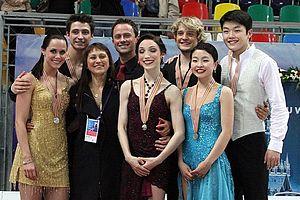
Marina Zueva, née le 9 avril 1956 à Moscou, est une patineuse artistique russe. Elle a représenté, en danse sur glace, l'Union soviétique avec, pour partenaire, Andreï Vitman. Elle est l'entraîneuse et la chorégraphe attitrée de plusieurs patineurs médaillés aux jeux olympiques et dans d'autres grandes compétitions. Elle a notamment été la chorégraphe des champions de patinage artistique en couple, Ekaterina Gordeeva et Sergueï Grinkov. Avec Igor Shpilband, elle a entraîné les danseurs sur glace Tanith Belbin & Benjamin Agosto, Maia Shibutani & Alex Shibutani, Tessa Virtue & Scott Moir, Meryl Davis & Charlie White. Ces deux derniers couples ont obtenu l'or et l'argent en danse sur glace lors des jeux olympiques de Vancouver, en 2010. Son fils, le canadien Fedor Andreev, est également patineur.